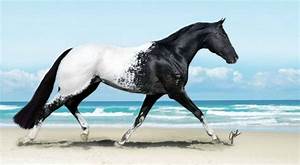
Label: cavallo